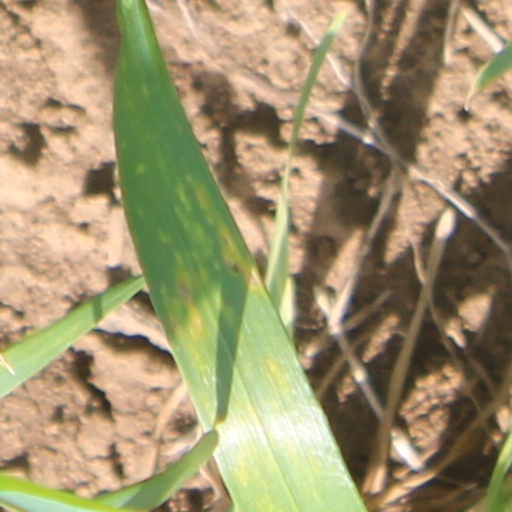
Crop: wheat